Aurora (province)

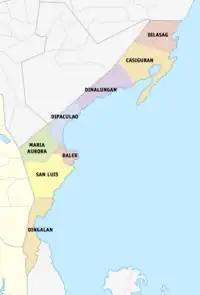

Aurora is politically subdivided into 8 municipalities, all encompassed by a lone legislative district.